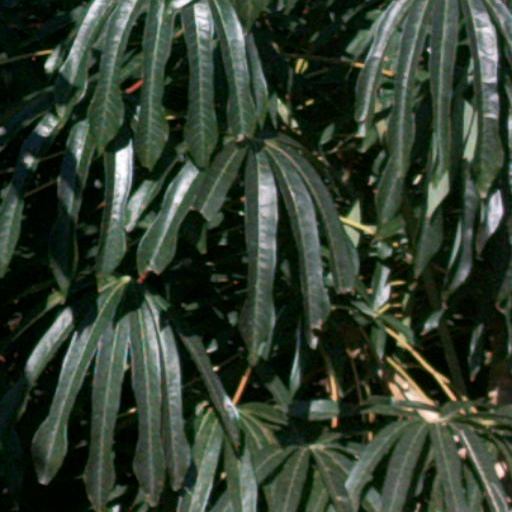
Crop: cassava